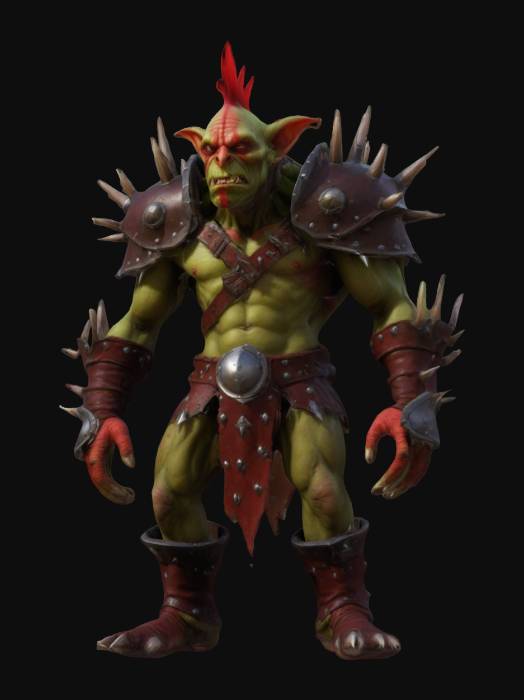
미적 점수 (1~10점): 1